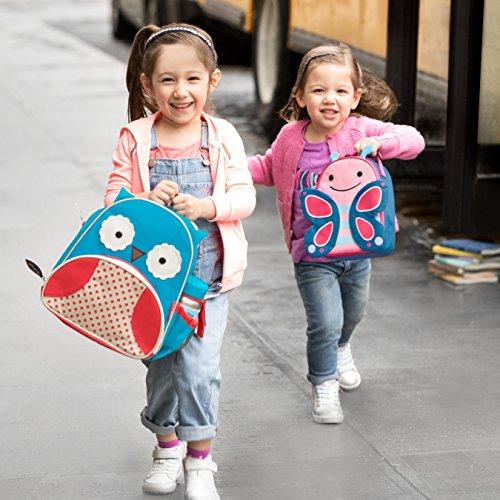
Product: Skip Hop Zoo Kids Insulated Lunch Box, Blossom Butterfly, Pink
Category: Home & Kitchen | Kitchen & Dining | Storage & Organization | Travel & To-Go Food Containers | Lunch Bags
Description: Roomy, insulated lunch bag keeps food and drinks cold.
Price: $14.99